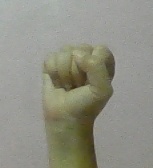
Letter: saad